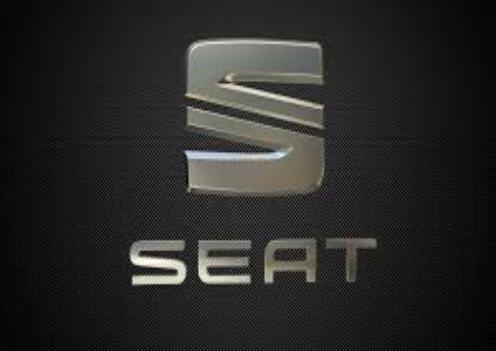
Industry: Transportation